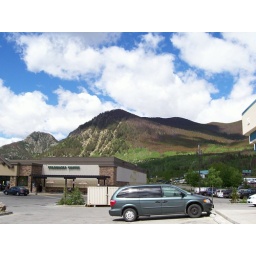
I took this picture from a convienience store in Frisco. I like seeing cloud shadows on the sides of mountains